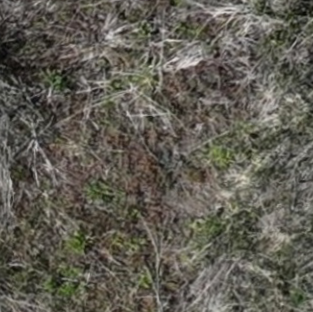
Month: may
Dye color: blue
Dye concentration: low